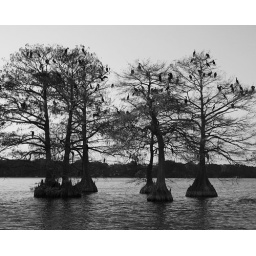
PC308158black and white reflections of trees with birds in lake florida